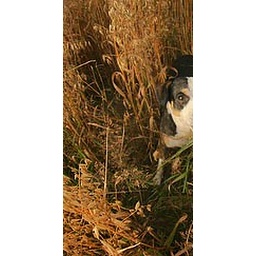
doggy in grass fixed